Military history of New Zealand during World War I

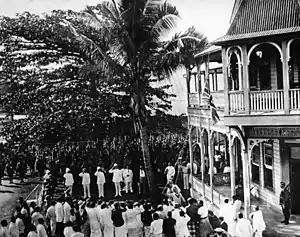
The Union Flag being raised at the courthouse at Apia on 30 August 1914

On 6 August 1914, the British government requested New Zealand seize the wireless station on the island of Upolu, part of Imperial Germany's protectorate of German Samoa, deeming it "a great and urgent Imperial service." Therefore, a body of personnel was organised for service in Samoa. A mixed force of 1,374 men, mostly drawn from the Territorial Force and known as the Samoan Expeditionary Force (SEF) under the command of Colonel Robert Logan, plus six nursing sisters, sailed from New Zealand on 15 August.